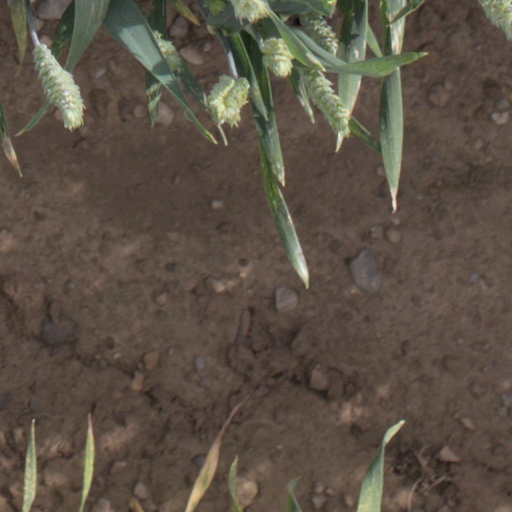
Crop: wheat